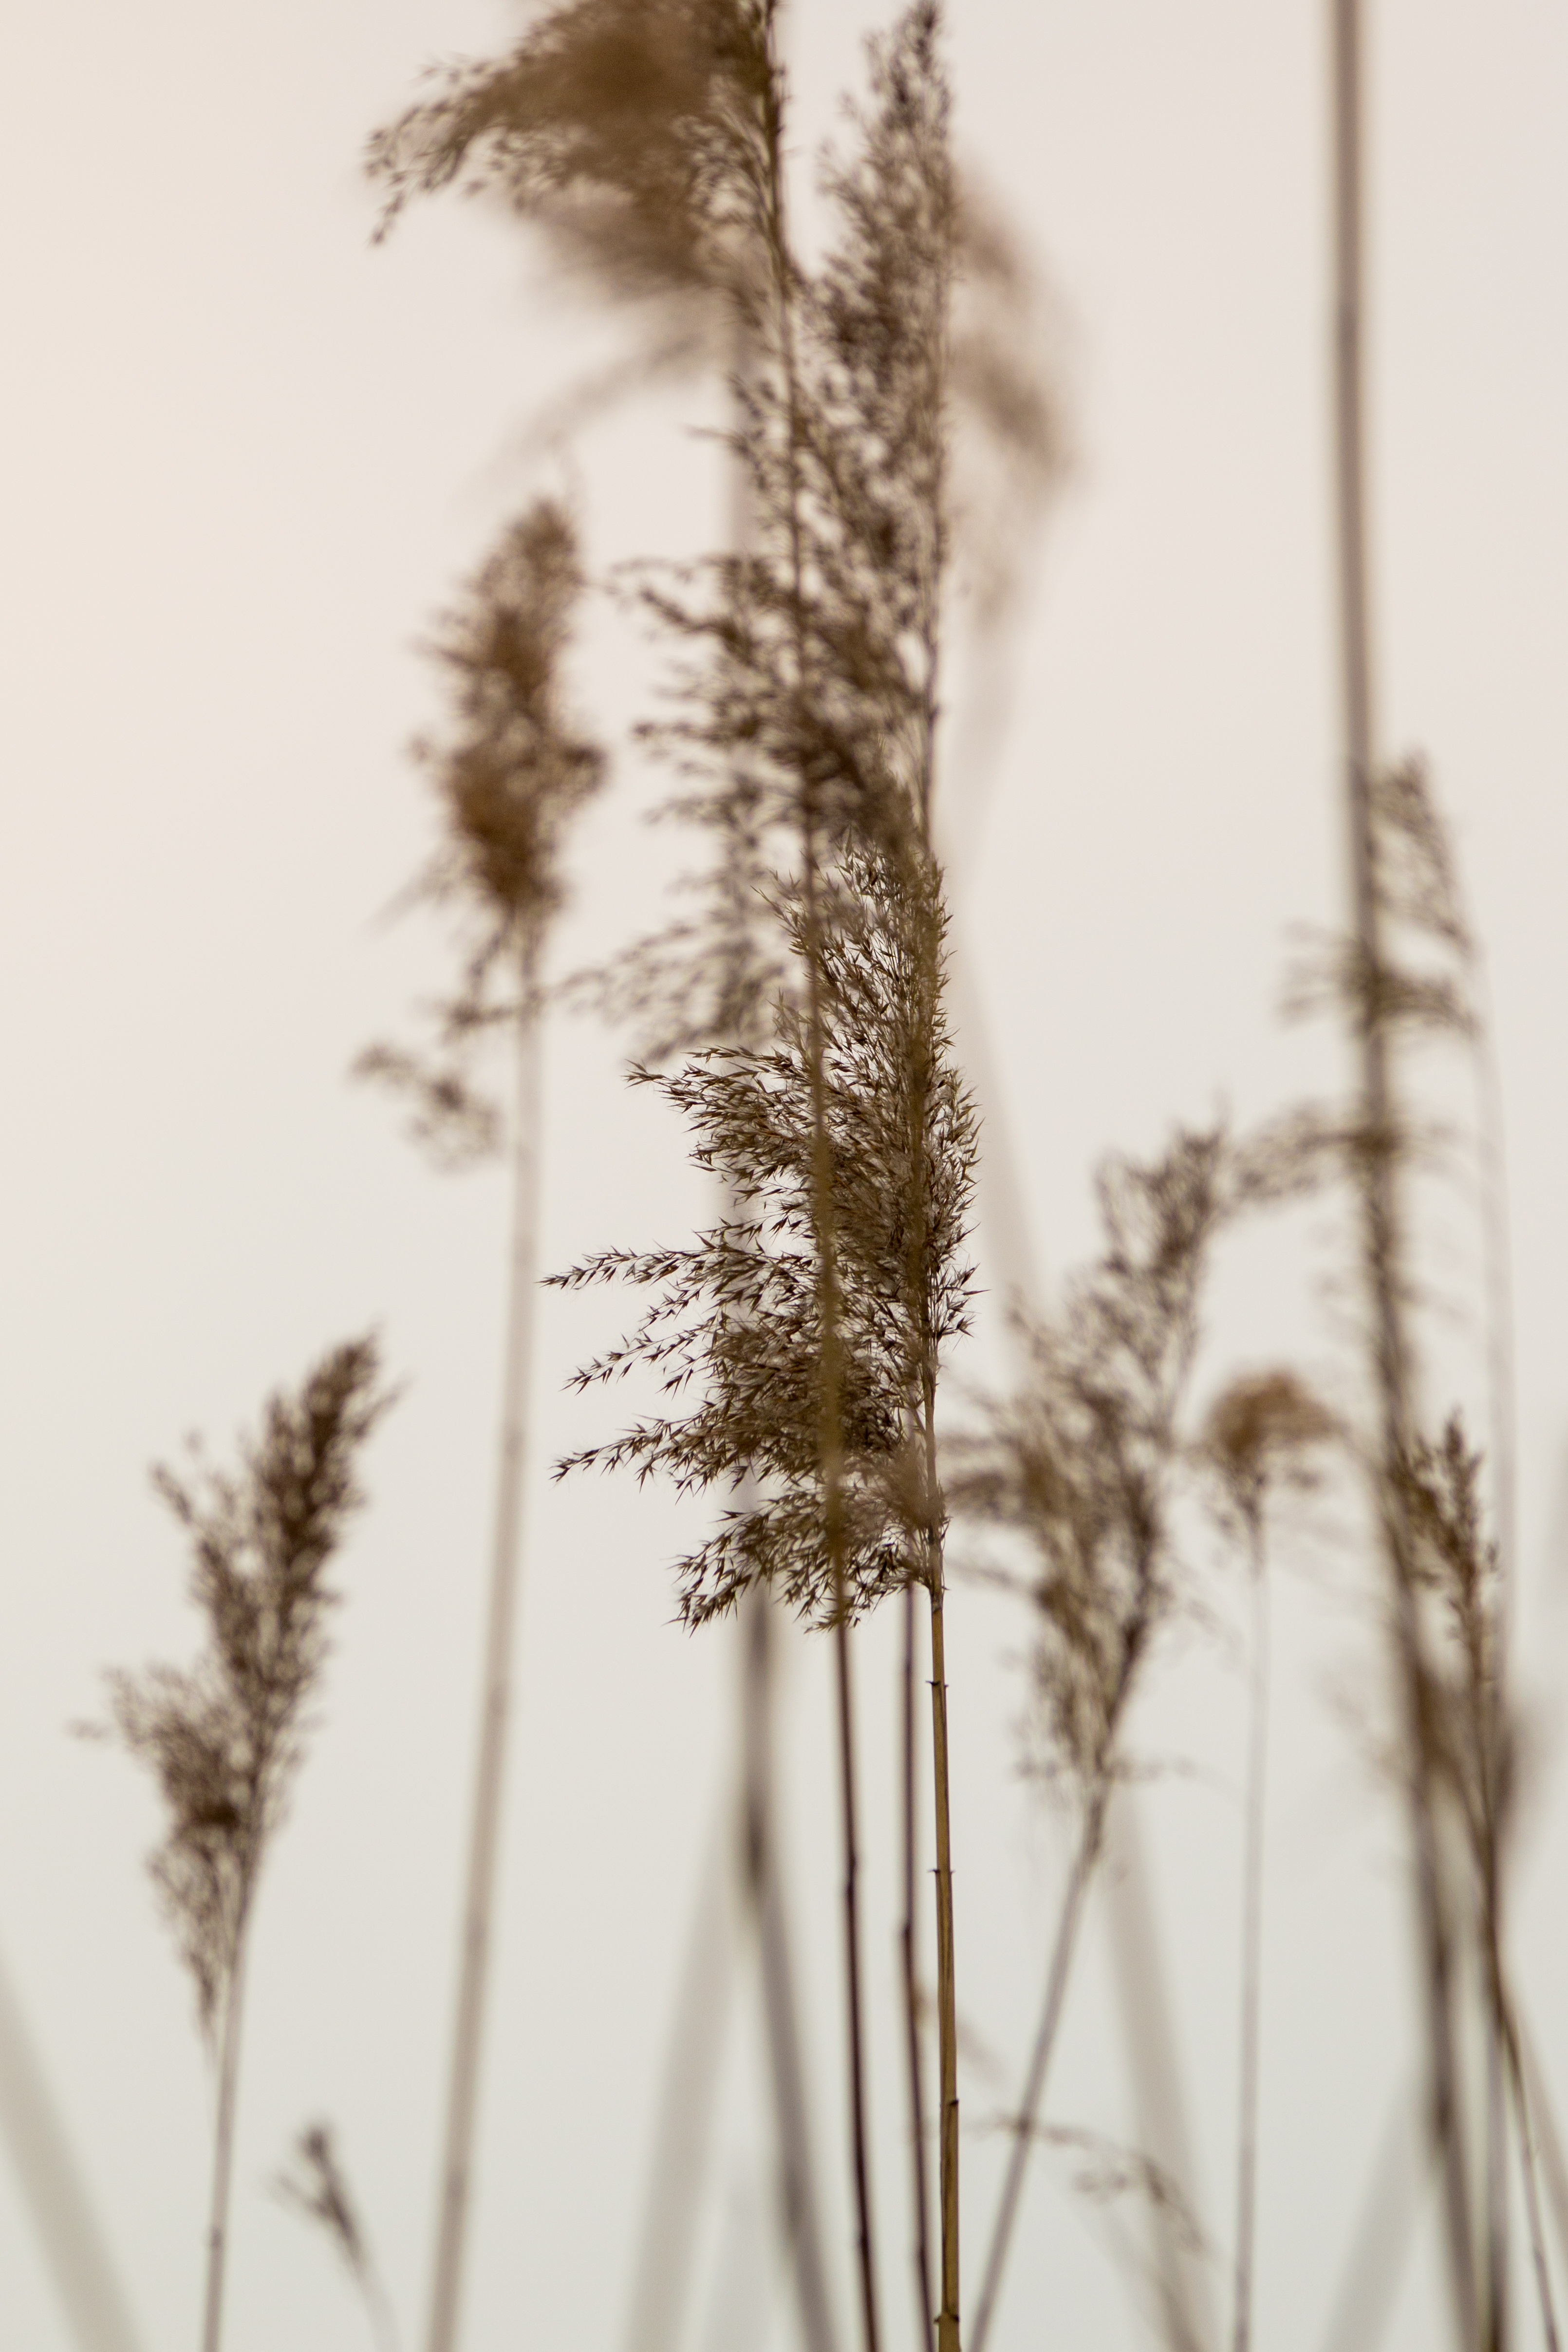
tree, water, nature, grass, branch, winter, plant, sunlight, morning, leaf, flower, lake, reed, pond, island, season, twig, moor, waters, idyll, nature reserve, game grass, atmospheric phenomenon, grass family, plant stem, woody plant, phragmites